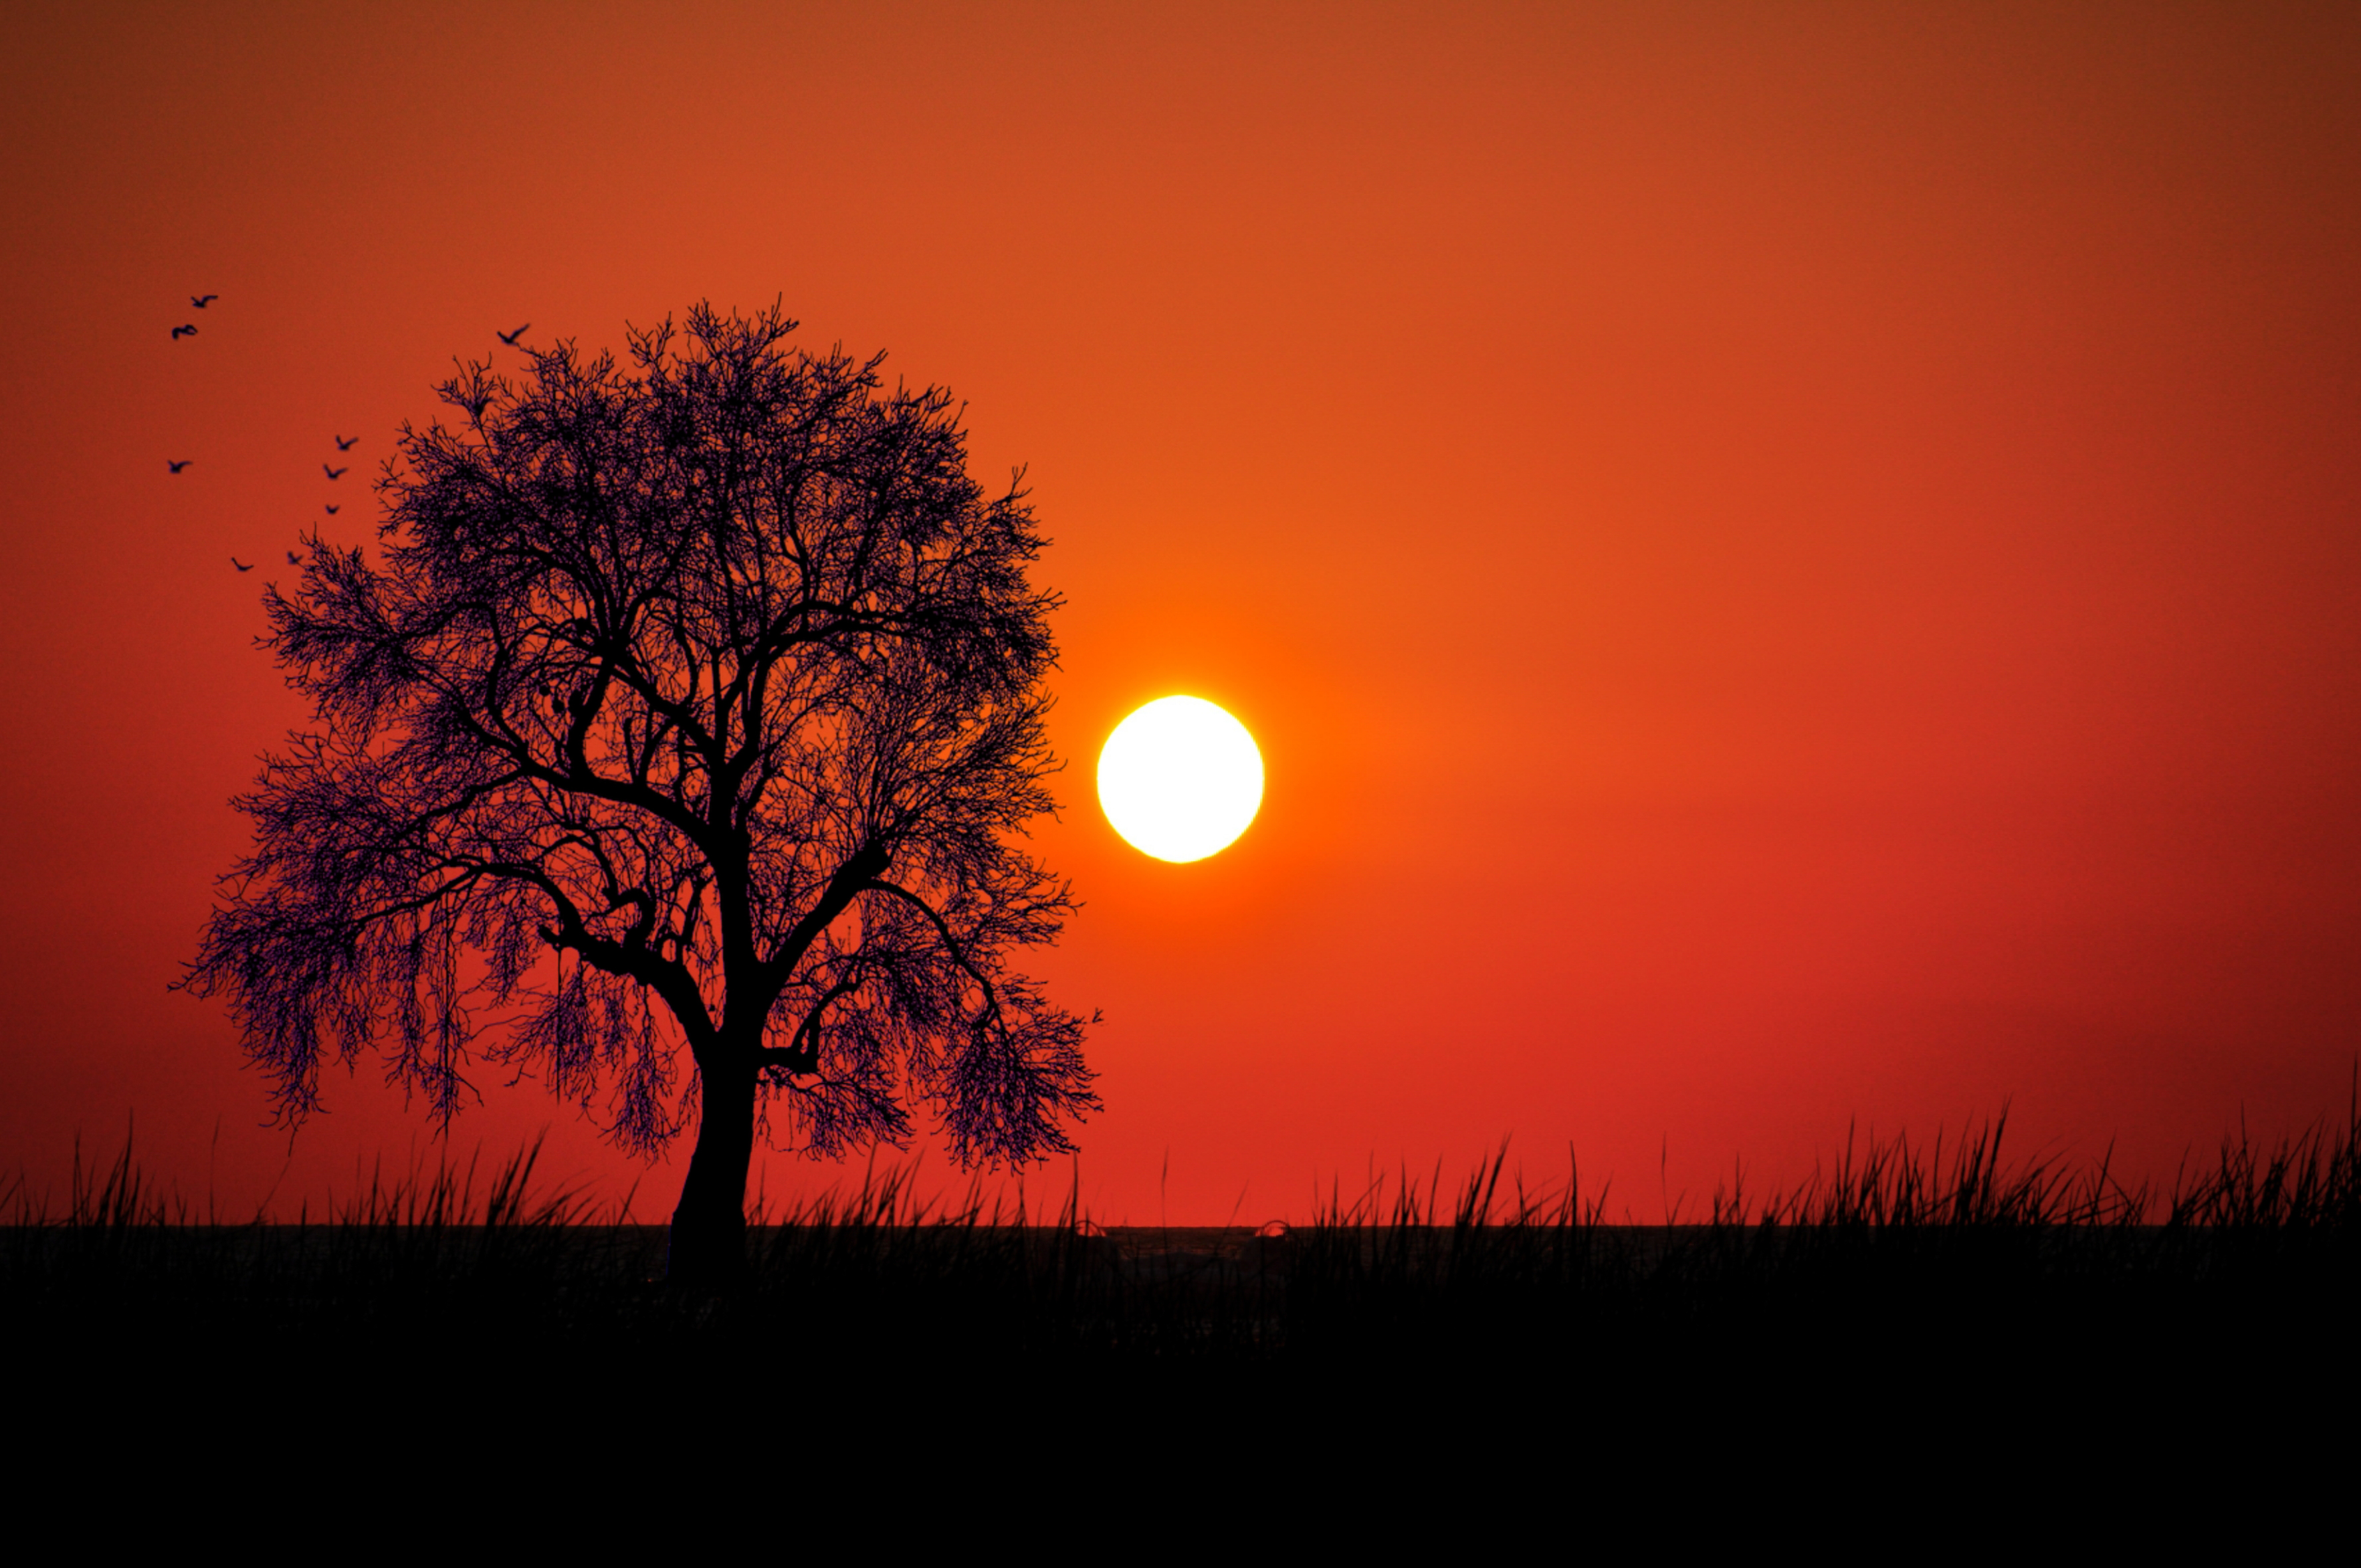
sunset, landscape, tree, nature, outdoor, horizon, sunrise, sky, dawn, evening, dusk, africa, park, savanna, plain, savannah, grassland, safari, travel, sky colors, natural environment silhouette, plant, atmosphere, afterglow, ecoregion, natural landscape, natural environment, branch, orange, red sky at morning, mammal, sunlight, vegetation, People in nature, atmospheric phenomenon, twig, cloud, astronomical object, rural area, sun, heat, Tints and shades, grass, meadow, calm, backlighting, wood, prairie, wildlife, field, event, trunk, stock photography, silhouette, plant stem, soil, pasture, celestial event